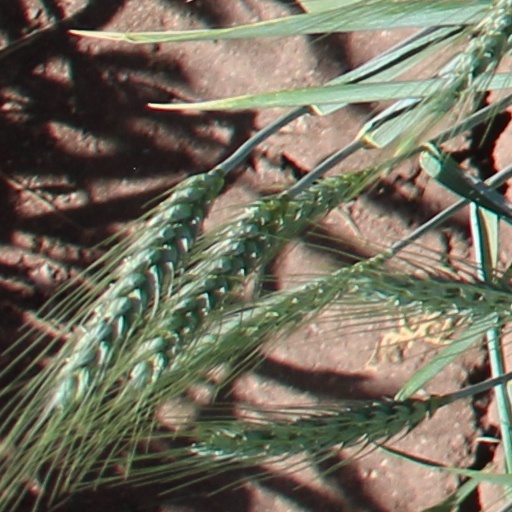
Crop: wheat